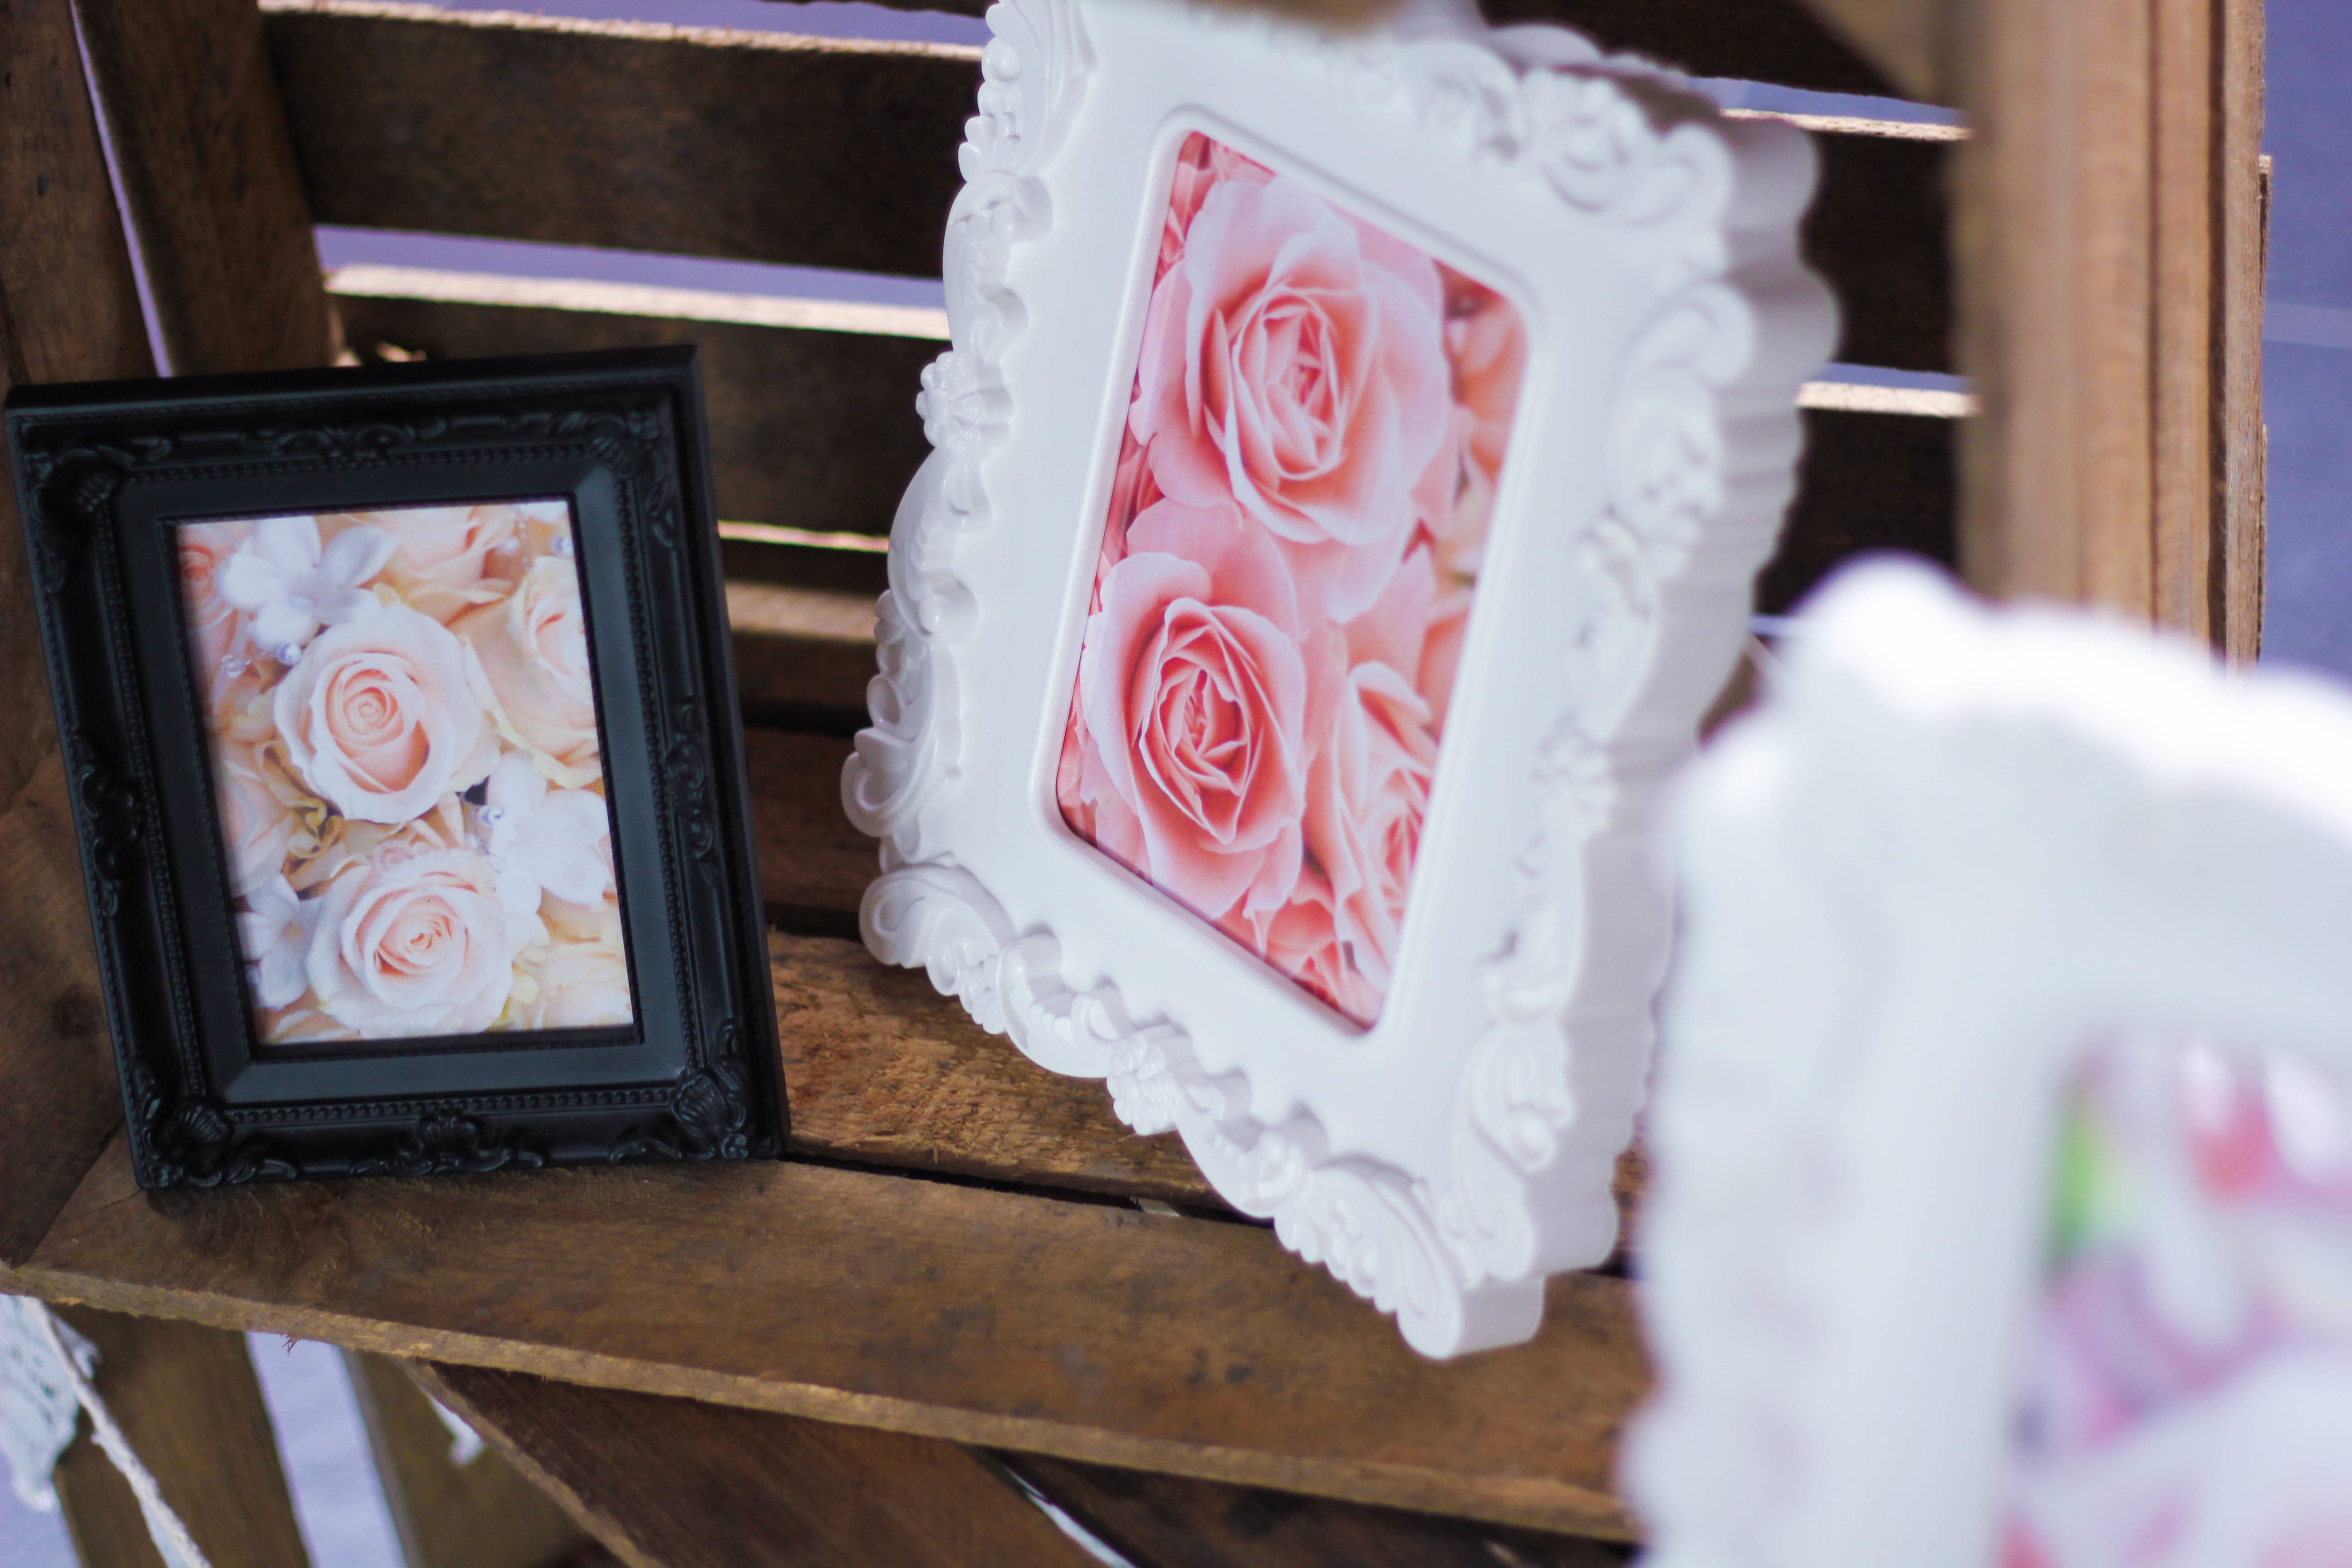
christmas, art, event